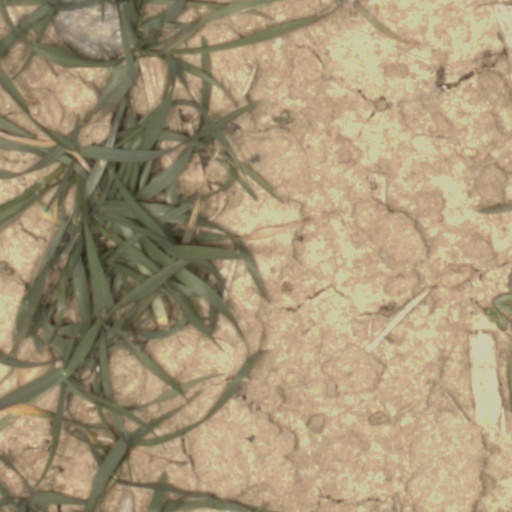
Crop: wheat